Sweet Munchies

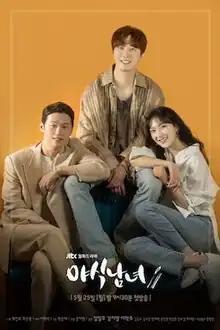
Promotional poster

Sweet Munchies is a 2020 South Korean television series starring Jung Il-woo, Kang Ji-young and Lee Hak-joo. It aired on JTBC from May 25 to June 30, 2020.